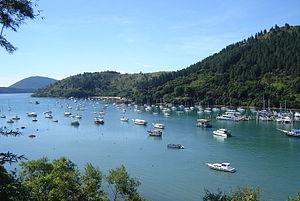
Le Brésil, en forme longue la république fédérative du Brésil, est le plus grand État d’Amérique latine. Le Brésil est le cinquième plus grand pays de la planète, derrière la Russie, le Canada, les États-Unis et la Chine. Avec une superficie de 8 514 876 km², le pays couvre près de la moitié du territoire de l'Amérique du Sud, partageant des frontières avec l'Uruguay et l'Argentine au sud, le Paraguay au sud-sud-ouest, la Bolivie à l'ouest-sud-ouest, le Pérou à l'ouest, la Colombie à l'ouest-nord-ouest, le Venezuela au nord-ouest, le Guyana au nord-nord-ouest, le Suriname et la France au nord, soit la plupart des pays du continent sauf le Chili et l'Équateur. Le pays compte une population de 209 millions d'habitants. Ancienne colonie portugaise, le Brésil a pour langue officielle le portugais alors que la plupart des pays d'Amérique latine ont pour langue officielle l'espagnol.
"Ubatuba est une ville brésilienne de l'est de l'État de São Paulo. Elle se situe à une latitude de 23° 37' 12"" sud et à une longitude de 45° 24' 46"" ouest, et à une altitude de 2 mètres.